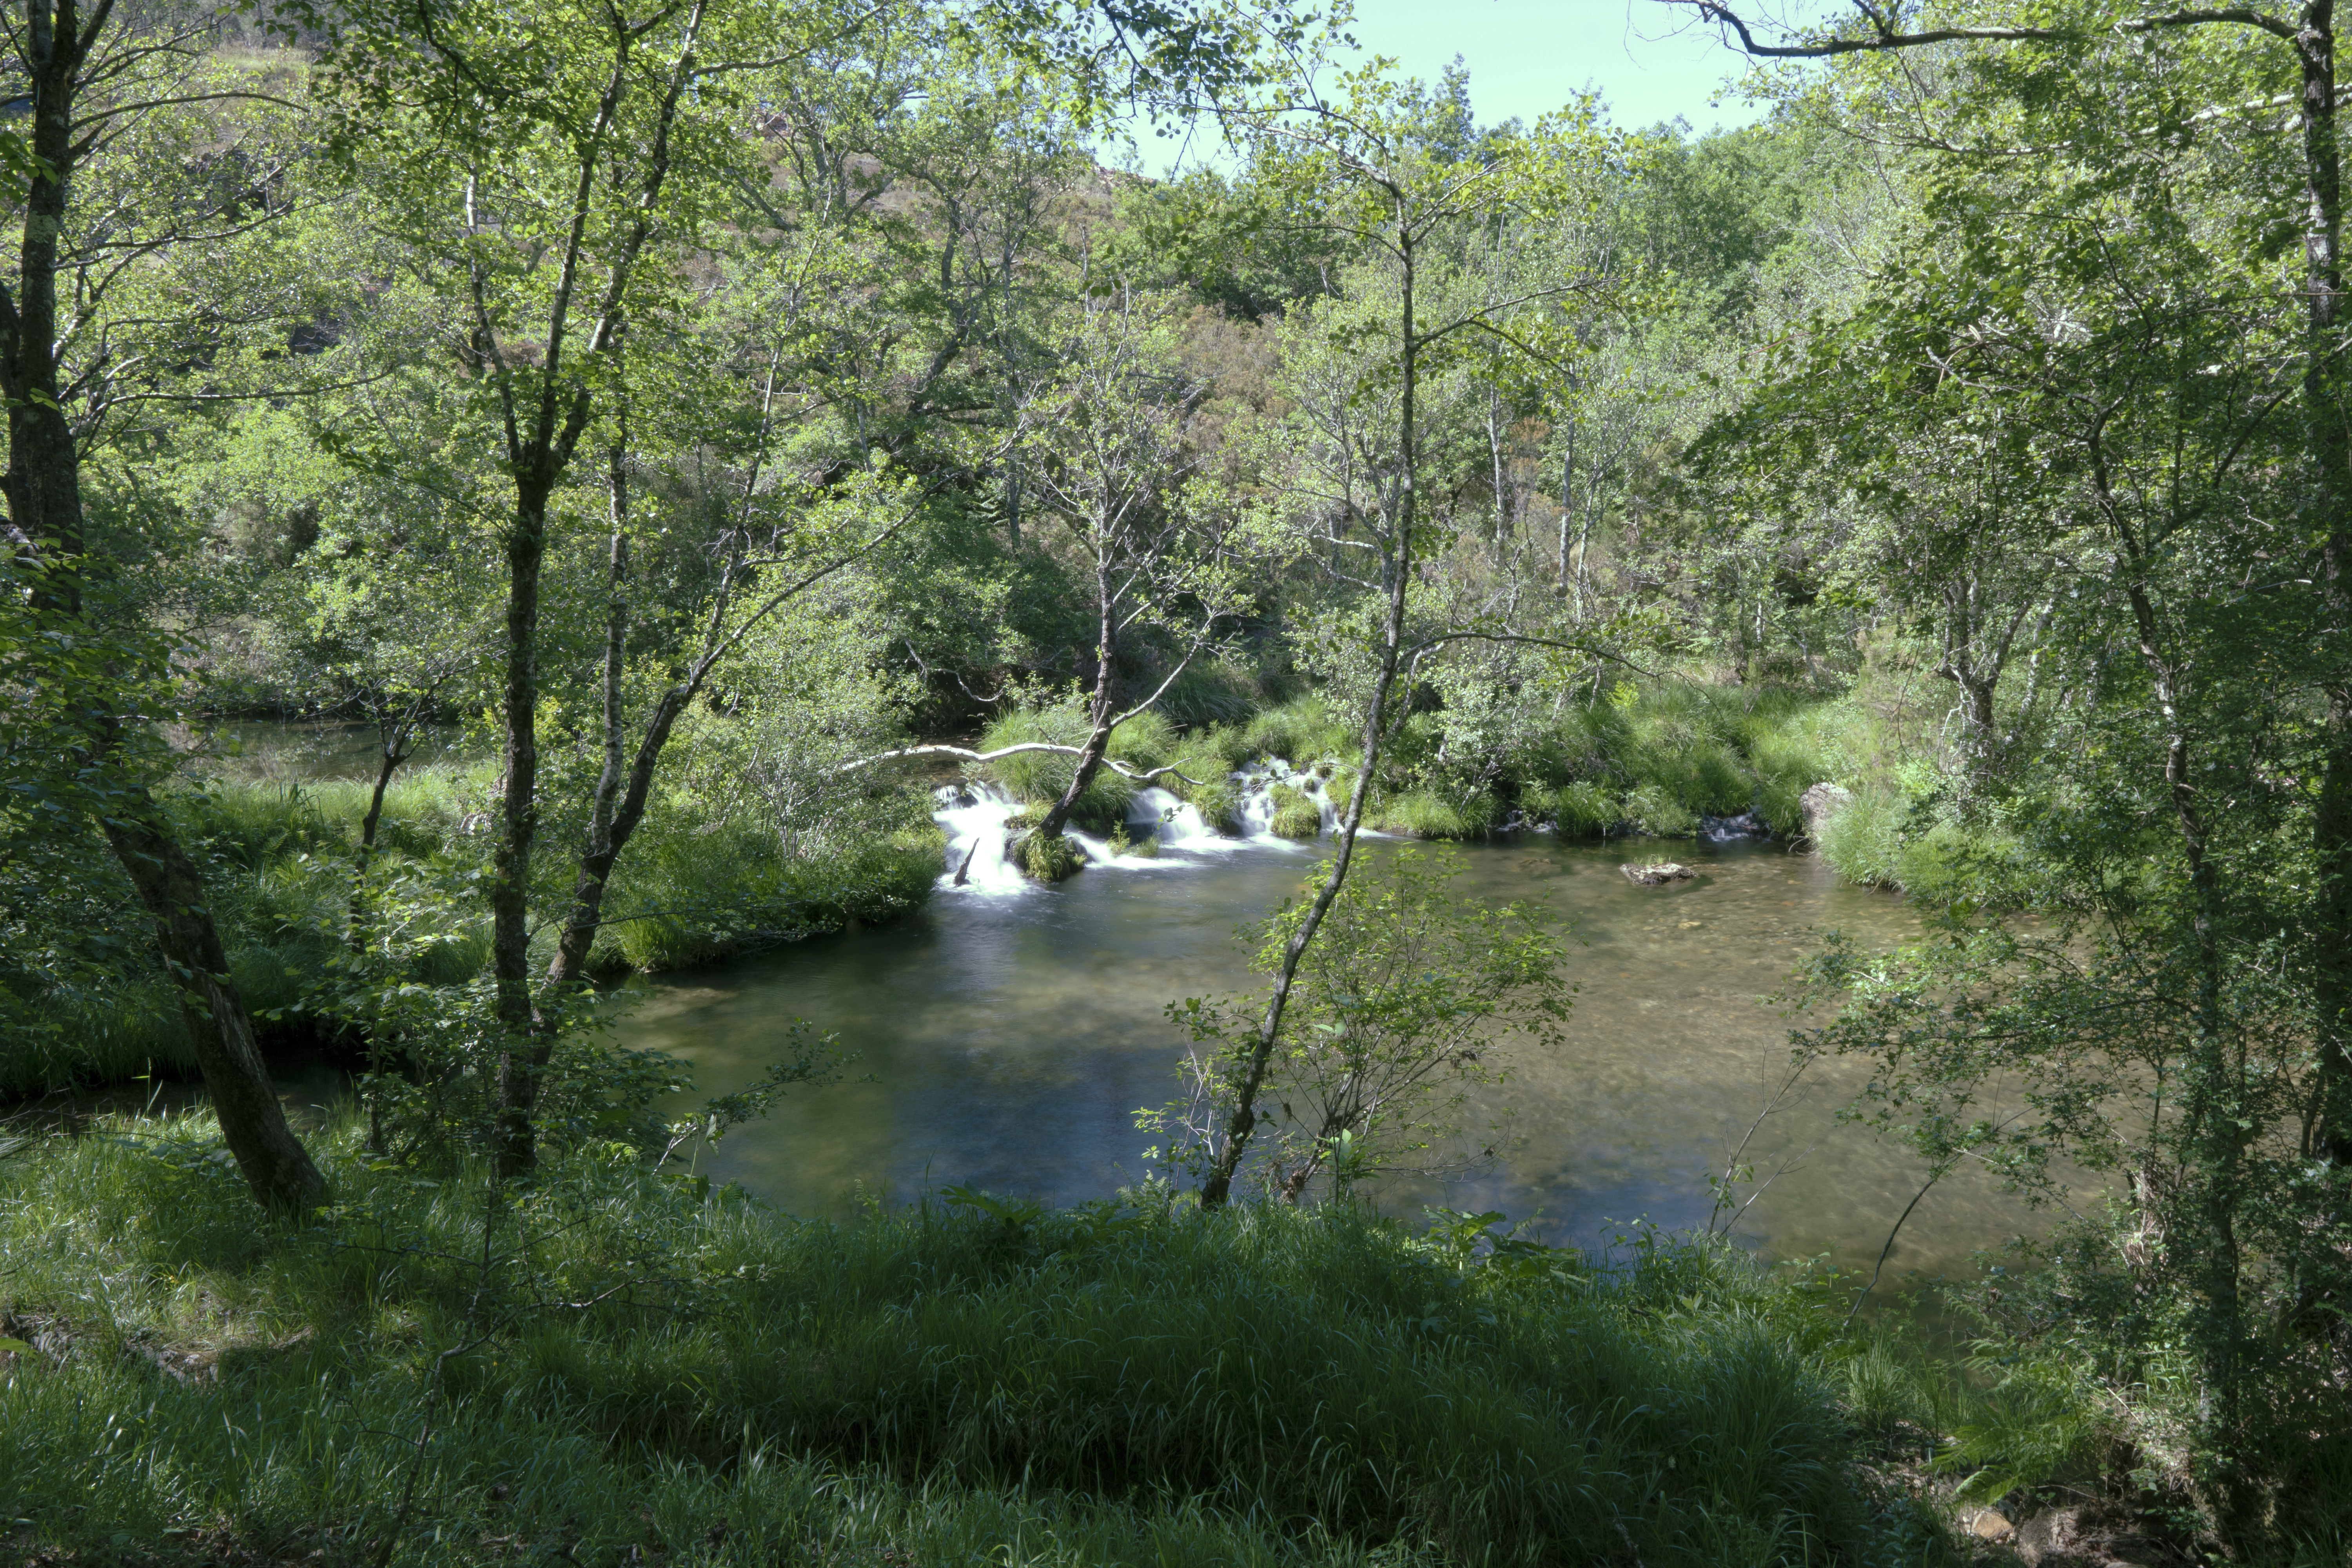
tree, natural landscape, body of water, nature reserve, riparian zone, nature, natural environment, water resources, riparian forest, bank, vegetation, forest, watercourse, bayou, wetland, swamp, woodland, creek, floodplain, river, biome, water, jungle, wilderness, stream, old growth forest, state park, fluvial landforms of streams, waterway, plant community, bog, temperate broadleaf and mixed forest, tropical and subtropical coniferous forests, valdivian temperate rain forest, rainforest, marsh, pond, plant, landscape, tributary, fen, lake, wildlife, national park, spring